Sustainable Development Goal 5

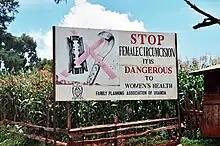
Campaign road sign against female genital mutilation in Uganda

The full title of Target 5.3 is: "Eliminate all harmful practices, such as child, early and forced marriage and female genital mutilation (FGM)". Evidence shows that there is no health benefit in the case of female genital mutilation